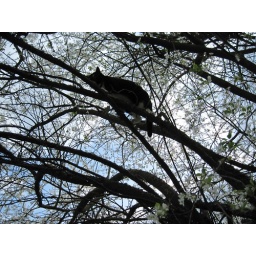
Violet in flower tree